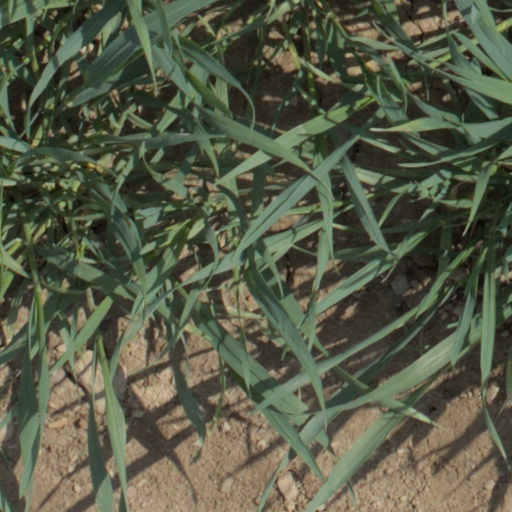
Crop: wheat